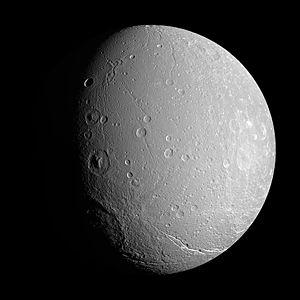
Dans le Système solaire, 184 satellites naturels ont été mises en évidence comme orbitant autour d'une planète ou d'une planète naine. On en dénombre près de 345 autour de planètes mineures et des découvertes sont annoncées régulièrement. Parmi ces satellites, seuls 19 ont une masse suffisante pour avoir acquis une forme sphéroïdale sous l'effet de leur propre gravité.
Voici une galerie du Système solaire.
Les satellites naturels de Saturne sont les corps naturellement en orbite autour de la planète Saturne. À l'heure actuelle, quatre-vingt-deux de ces entités ont été observées, auxquels on peut ajouter plus de cent cinquante hélices dans les anneaux suspectées d'être causées par des lunes mineures non observées directement. Parmi les quatre-vingt-deux premiers satellites, l'existence de cinquante-trois est suffisamment confirmée pour qu'ils soient nommés individuellement alors que les vingt-neuf autres n'ont encore qu'une désignation temporaire. L'existence de trois satellites supplémentaires est particulièrement remise en question. Les satellites de Saturne ont des tailles très variées. Il existe de petites lunes de moins d'un kilomètre de diamètre, mais aussi Titan, plus grand que la planète Mercure. Parmi les satellites recensés, treize ont un diamètre de plus de cinquante kilomètres.